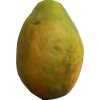
Label: papaya